Ponijevo

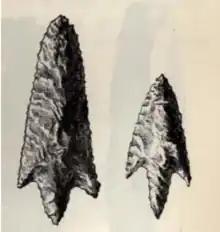
Darts found by Tomo Dragičević in 1896 at Čustuša field, where a Neolithic settlement "Kraljičino guvno" of the Butmir culture were discovered.

Ponijevo has been inhabited in the Neolithic times, judging by the archeological site "Kraljičino guvno" (fields "Čustuša" and "Gajevi"), which are situated in the vicinity of the elementary school in Ponijevo. These archeological findings were first described in 1897 by Tomo Dragičević, an Austro-Hungarian soldier and an amateur archaeologist, who found various tools made of finely dressed stone, among them scrapers, darts, saws, drills, knives, hatchets, chisels, and grinders. The site was further explored by Ćiro Truhelka between 1906 and 1908, during which other Neolithic settlements in the wider Novi Šeher area were found. He discovered large pieces of ornamental ceramics, and established that people settled in this area perfected stone dressing to produce objects that were later used for trading. These neolithic findings are from one of eight archeological sites of the Butmir culture, and can be found at National Museum of Bosnia and Herzegovina in Sarajevo.